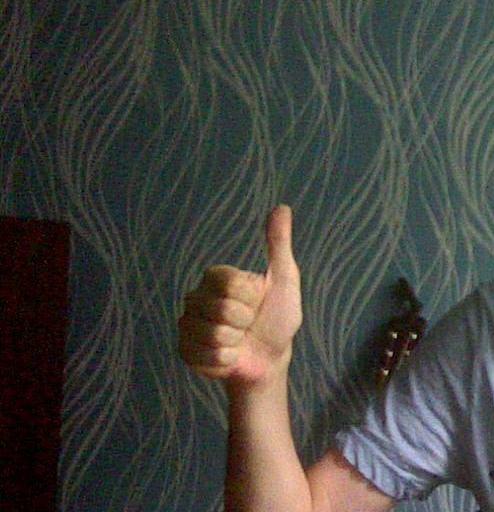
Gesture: like